Bolska

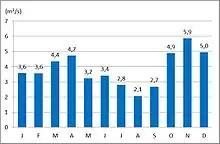
The average monthly discharge of the Bolska at Dolenja Vas (1971–2000)

The Bolska is a river in Slovenia that flows for 32 km before joining the Savinja as its largest and longest right tributary. Its watershed covers 190.3 square kilometres of transitional territory in central Slovenia, stretching from the Sava Hills to the Menina and Dobrovlje karst plateaus and extending to the southwestern edge of the Celje Basin. The river rises northwest of Trojane at an elevation of about 815 metres and descends to its confluence with the Savinja near Prebold at 264 metres. The Bolska and its numerous torrential tributaries are characterised by a pluvial regime with seasonal flooding, making the watershed particularly prone to catastrophic flood events, as demonstrated by the devastating storm of June 1994.